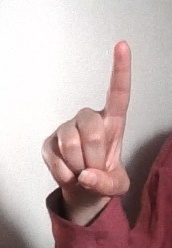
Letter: bb